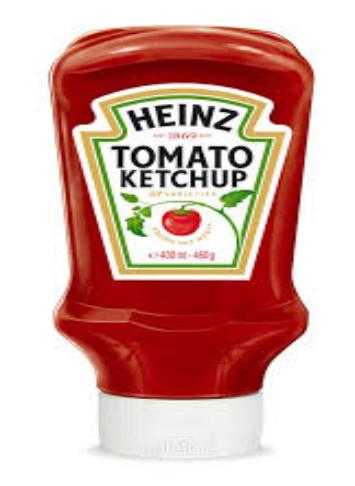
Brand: Heinz Tomato Ketchup
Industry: Food